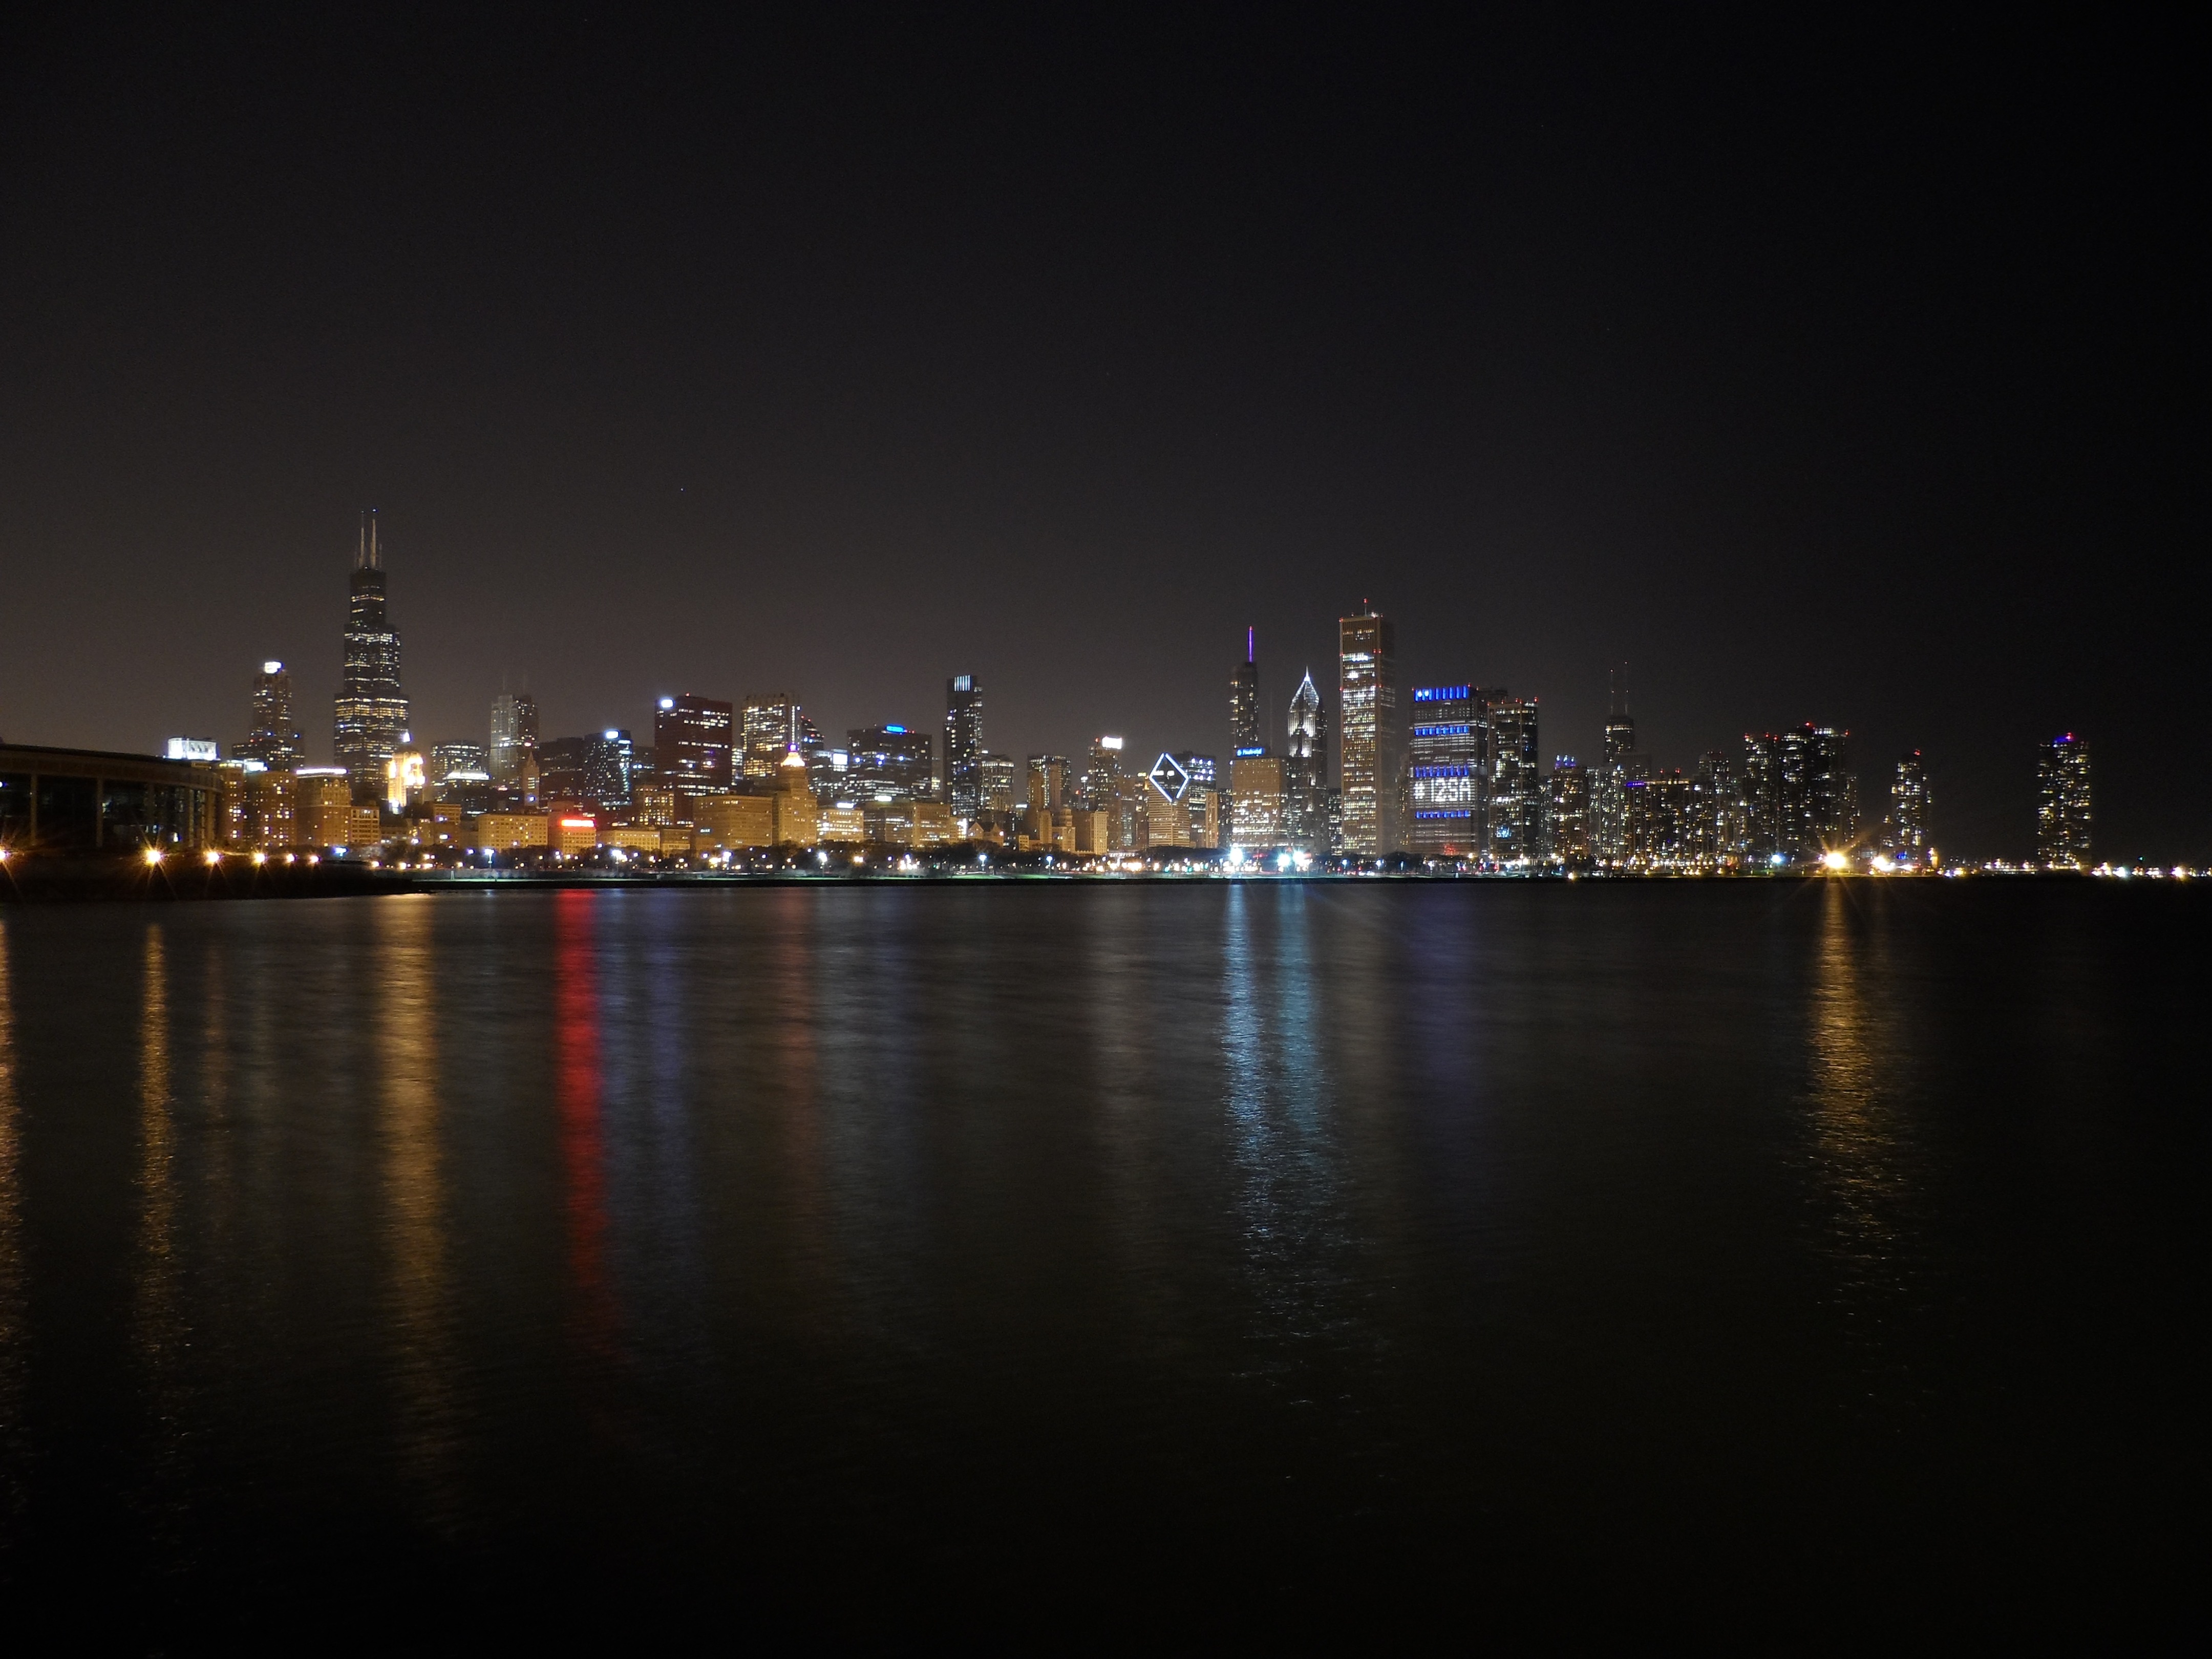
horizon, light, structure, skyline, night, town, view, city, skyscraper, cityscape, downtown, travel, steel, dusk, evening, construction, reflection, high, metal, usa, america, corporate, office, landmark, chicago, facade, darkness, exterior, business, metropolitan, attraction, colorful, tourism, illuminated, outdoors, district, lights, design, illinois, scene, estate, lakefront, financial, destination, metropolis, midwest, lake michigan, willis tower, geographical feature, human settlement, chicago night